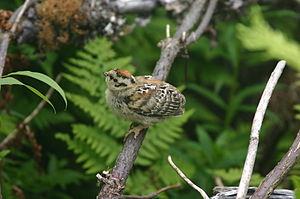
Le Tétras du Canada appartient à l'ancienne famille des tetraonidae actuellement incluse dans celle, plus vaste, des phasianidae. Selon ITIS, le nom de cette espèce est Canachites canadensis mais Alan P. Peterson, unique source d'ITIS pour ce qui concerne les oiseaux, l'indique comme Falcipennis canadensis, d'où le choix fait dans cet article. Le Tétras du Canada portait autrefois le nom de Tétras des savanes.